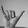
ASL letter: Y